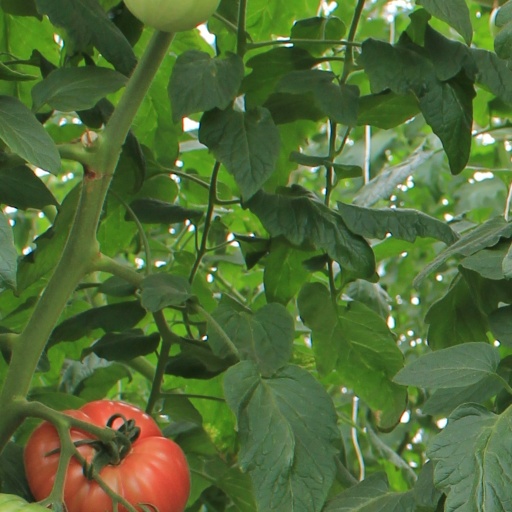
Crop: tomato